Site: brandenburg
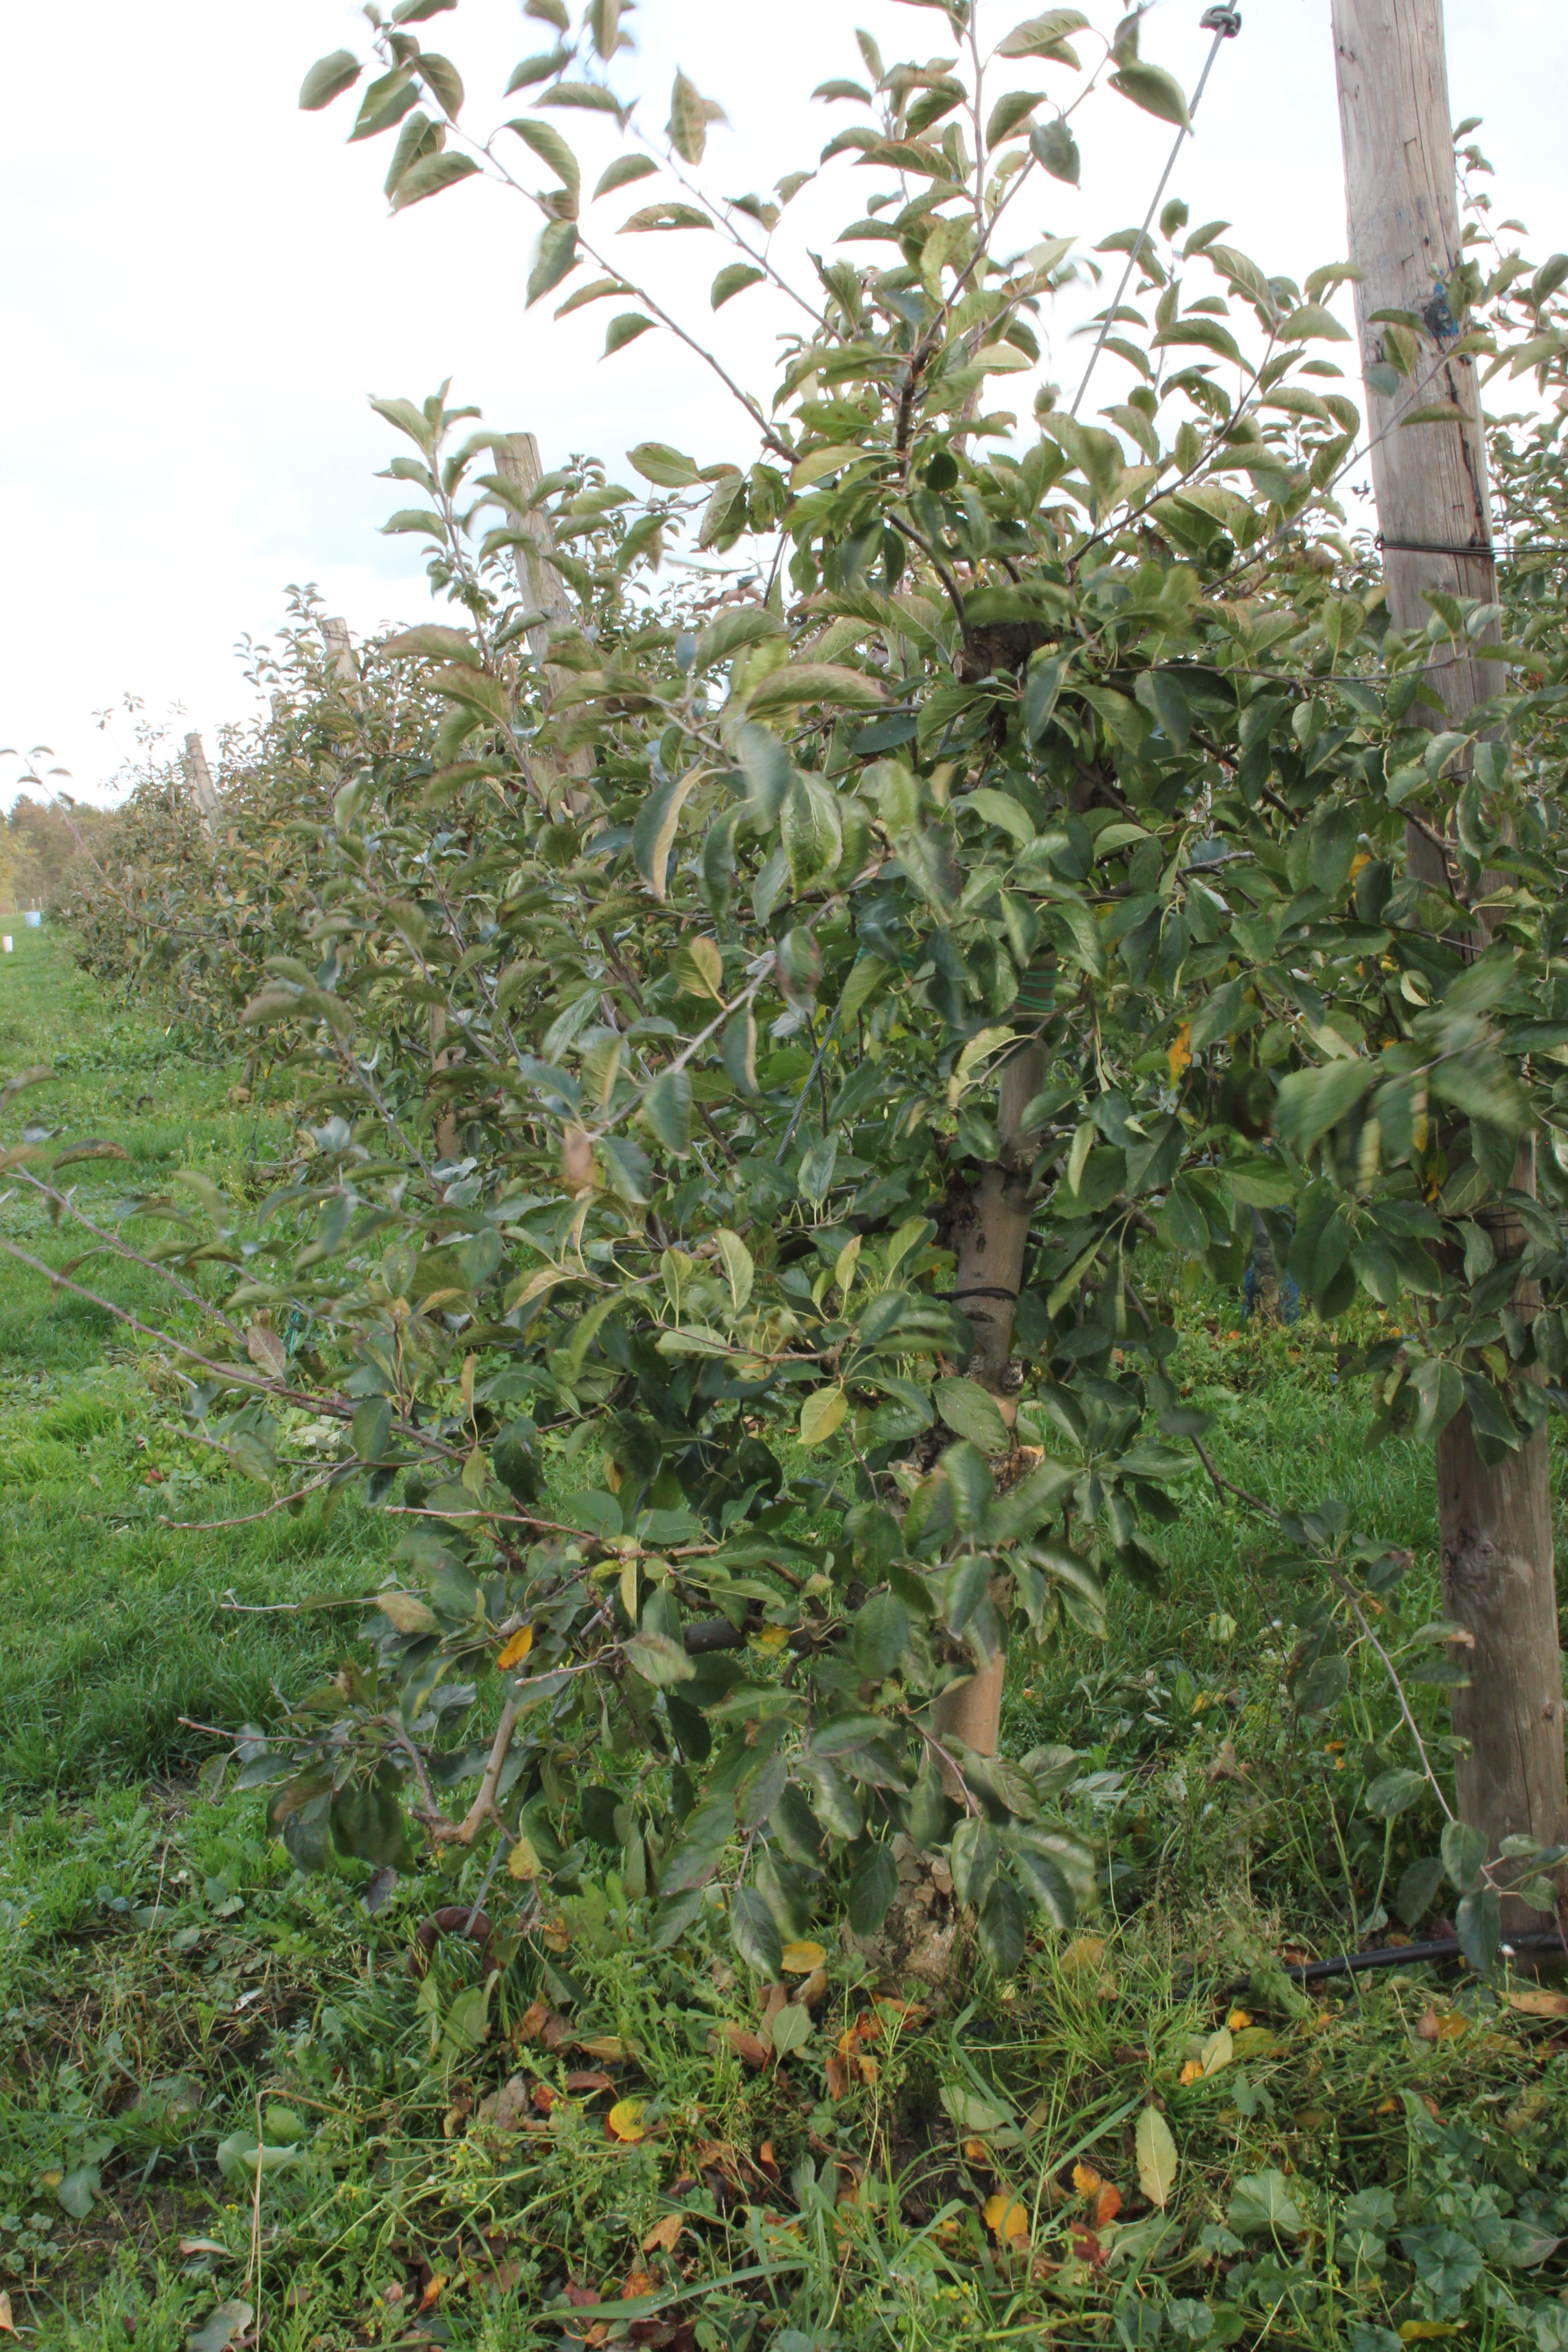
Growth stage (BBCH 91): Senescence, beginning of dormancy